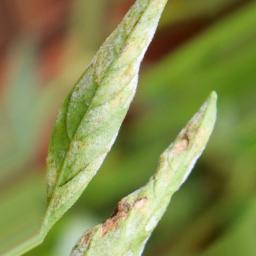
Label: powdery mildew